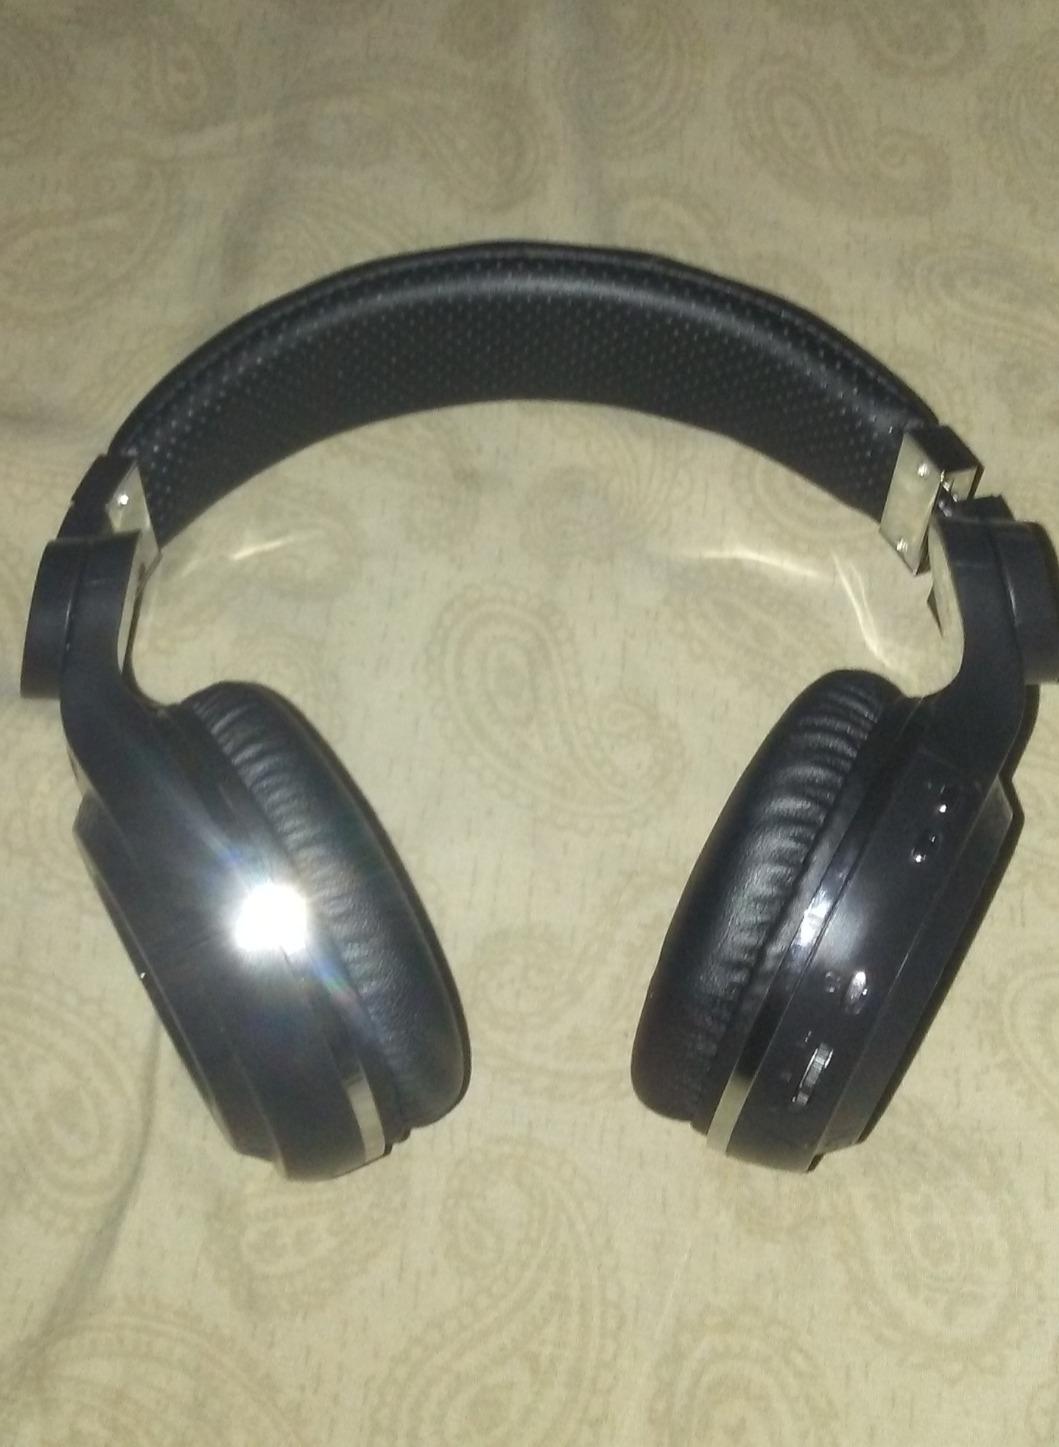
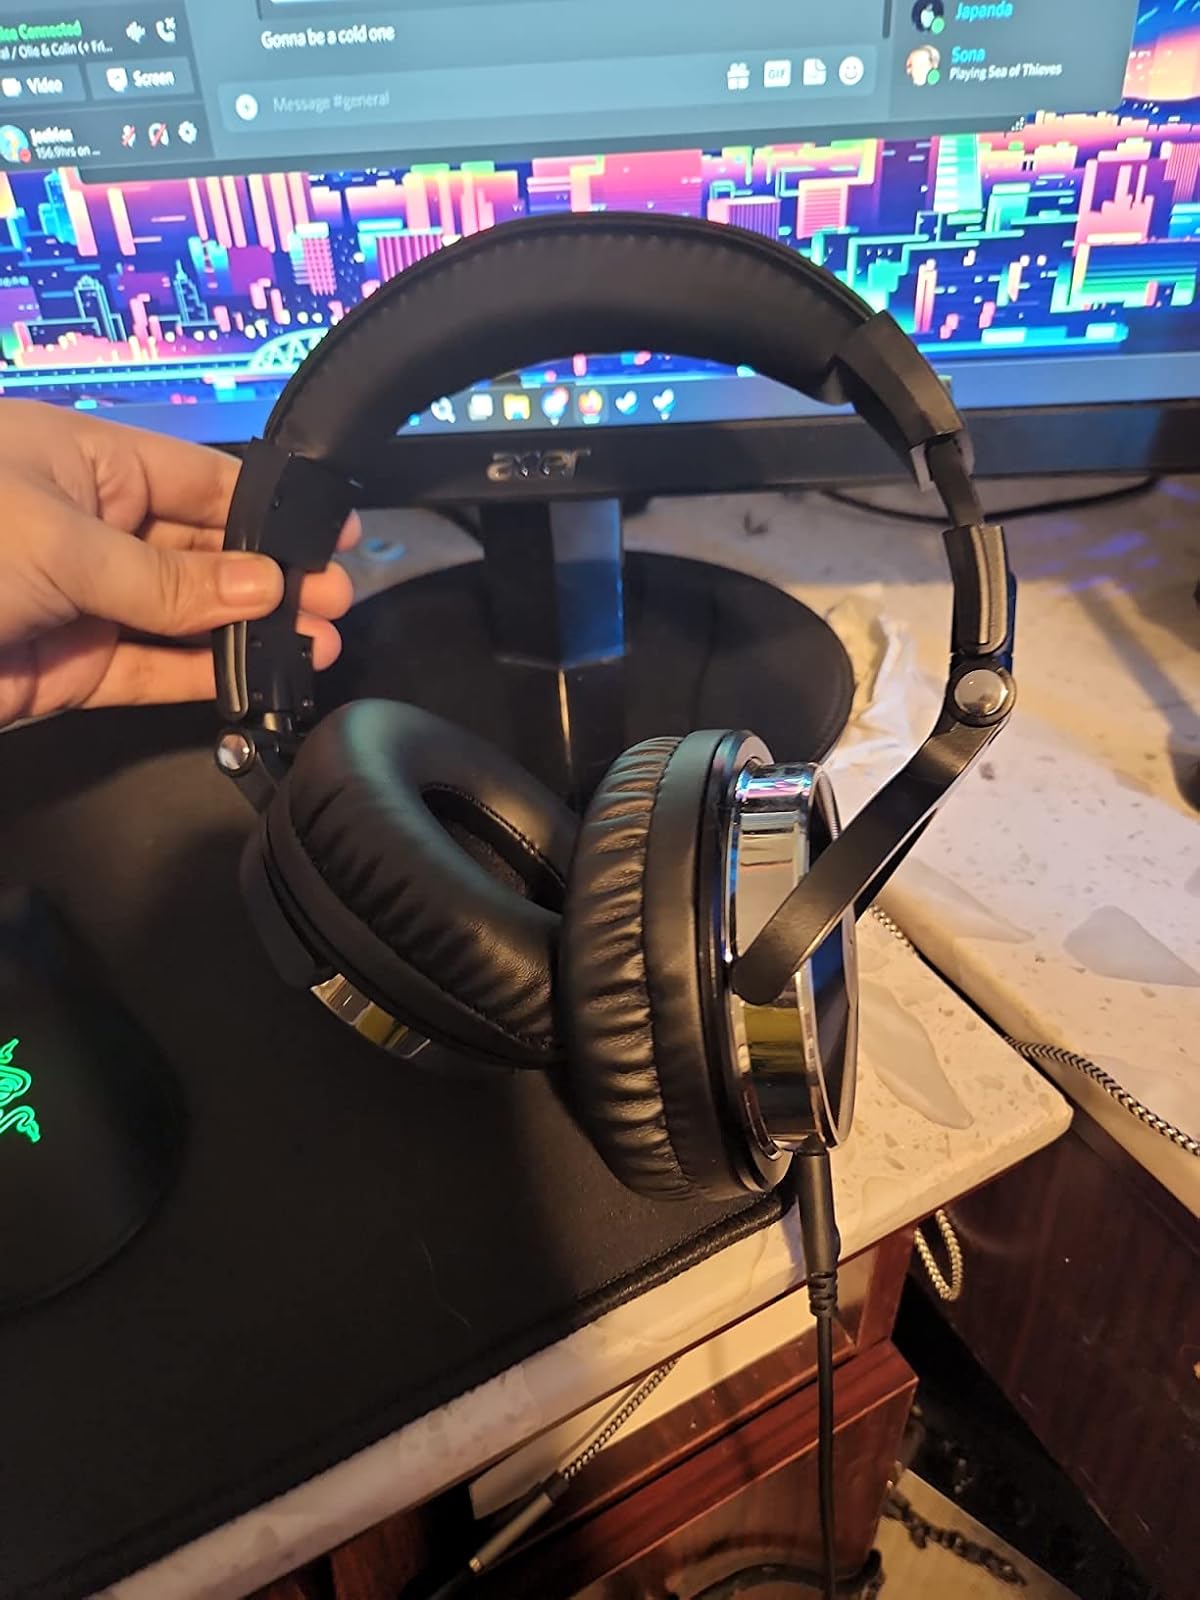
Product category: headphones
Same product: no